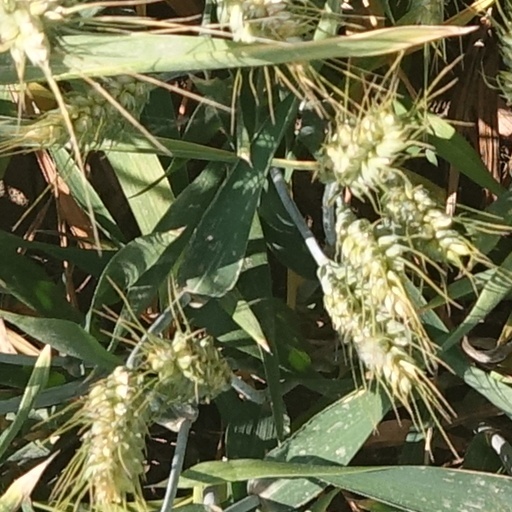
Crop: wheat